Fresno Morning Republican

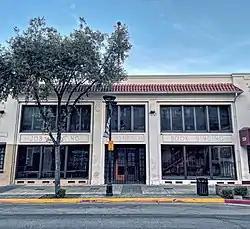
Two-story building with the following on the facade: "Job Printing", "Fresno Republican", "Book Binding"

As editor, Rowell oversaw the growth of the paper as a source of local news but he also penned and printed his own editorials. His editorial critiques focused on vice, liquor, crime and crooked politics in Fresno and California in general. He led a drive to clean up Fresno's corruption and encouraged city leaders to write a city charter. The charter became a reality in 1899.